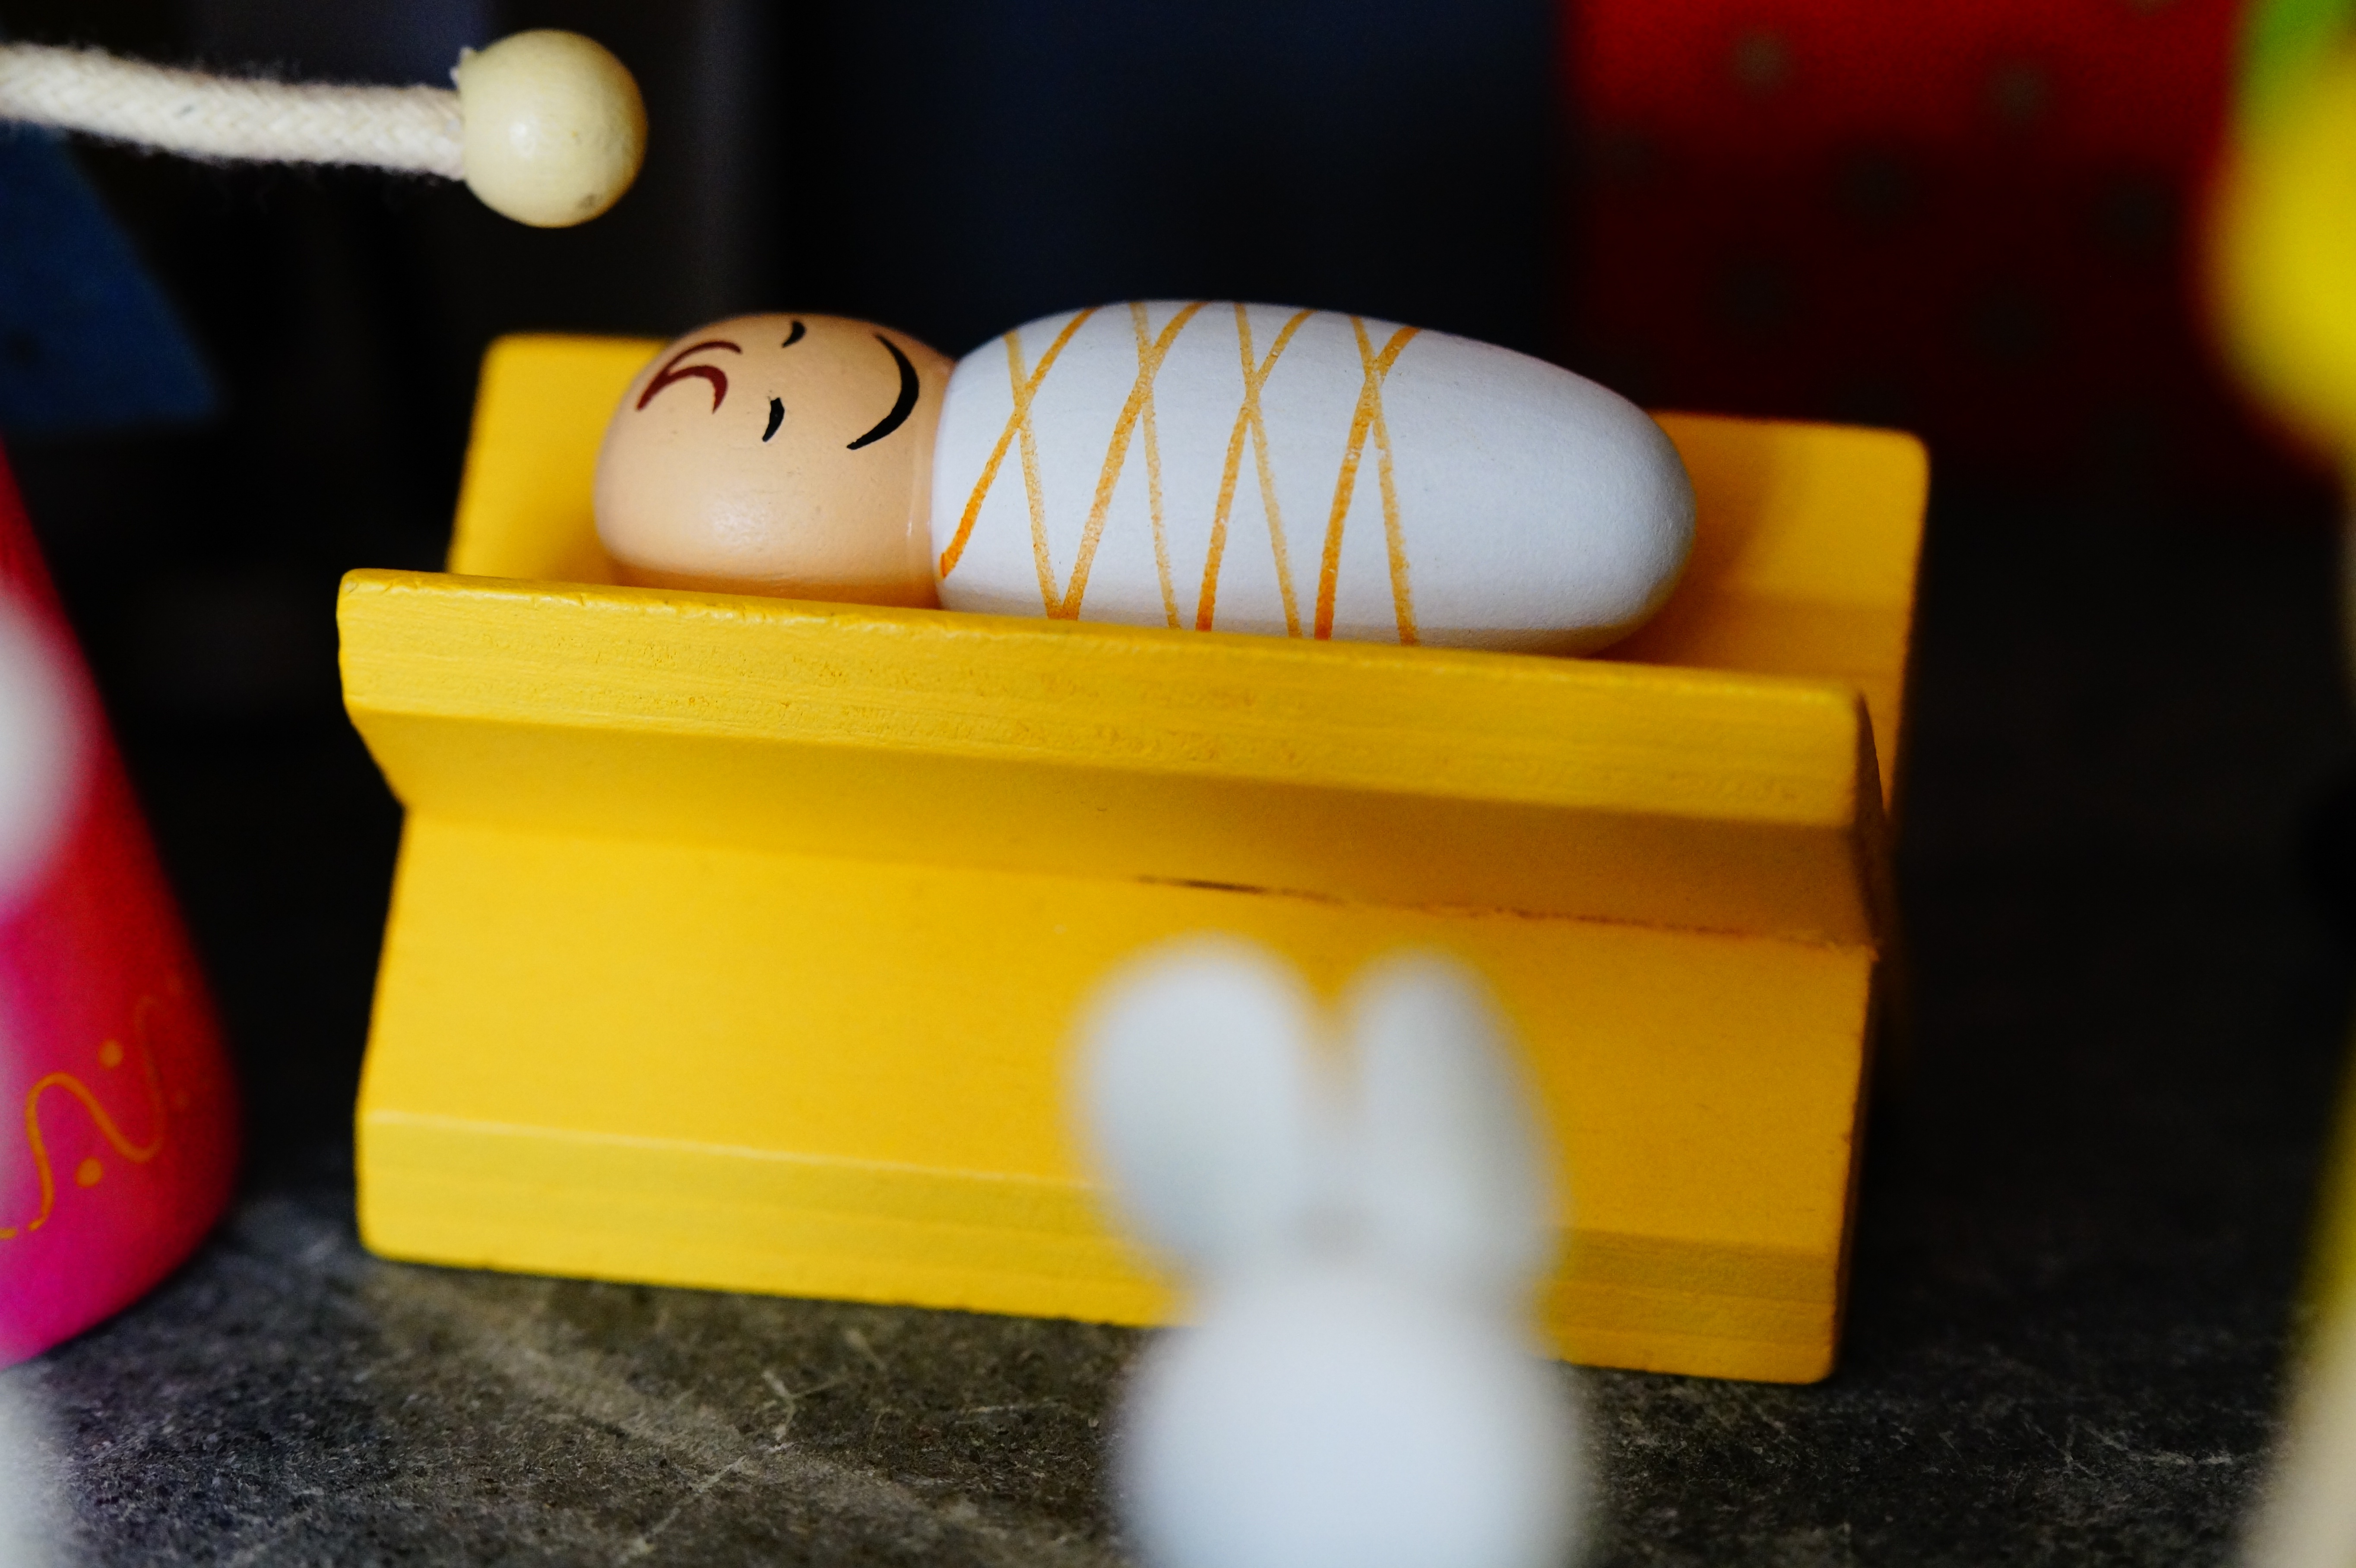
hand, red, color, religion, child, yellow, christmas, toy, baby, christmas time, father christmas, christ, children, figure, crib, christianity, sweetness, believe, christmas story, jesus christ, silent night, jesus birth, santon, nativity scene, child friendly